Xingxiulong

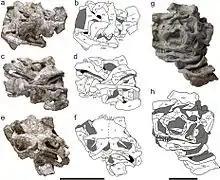
Detail of the skull and jaw of "Xingxiulong chengi"

These specimens were discovered, buried together, near the Sankeshu Village of Lufeng County, Yunnan, China in 2013, and are stored at the Bureau of Land and Resources of Lufeng County. The rocks that these specimens were preserved in, consisting of purple silty mudstone, belong to the Early Jurassic Shawan Member of the Lufeng Formation, which has been tentatively dated to being Hettangian in age.